Great New York City Fire of 1845

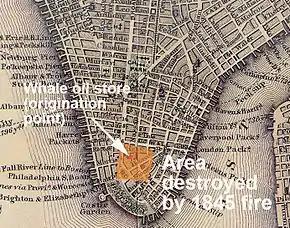
Area destroyed by the fire, based on an 1847 map of Lower Manhattan.

The Great New York City Fire of 1845 was the last of three particularly devastating fires that affected the heart of Manhattan, the other two occurring in 1776 and 1835. While very destructive, the 1845 fire confirmed the value of building codes restricting wood-frame construction. In 1815, city officials had banned new construction of wood-frame structures in the densest areas of the city. The 1845 fire demonstrated the efficacy of these restrictions, as the progress of the fire was checked when it spread toward areas rebuilt after the 1835 fire with such materials as stone, masonry, and iron roofs and shutters. In spite of general improvements, the 1845 fire prompted public calls for a more proactive stance in fire prevention and firefighting.